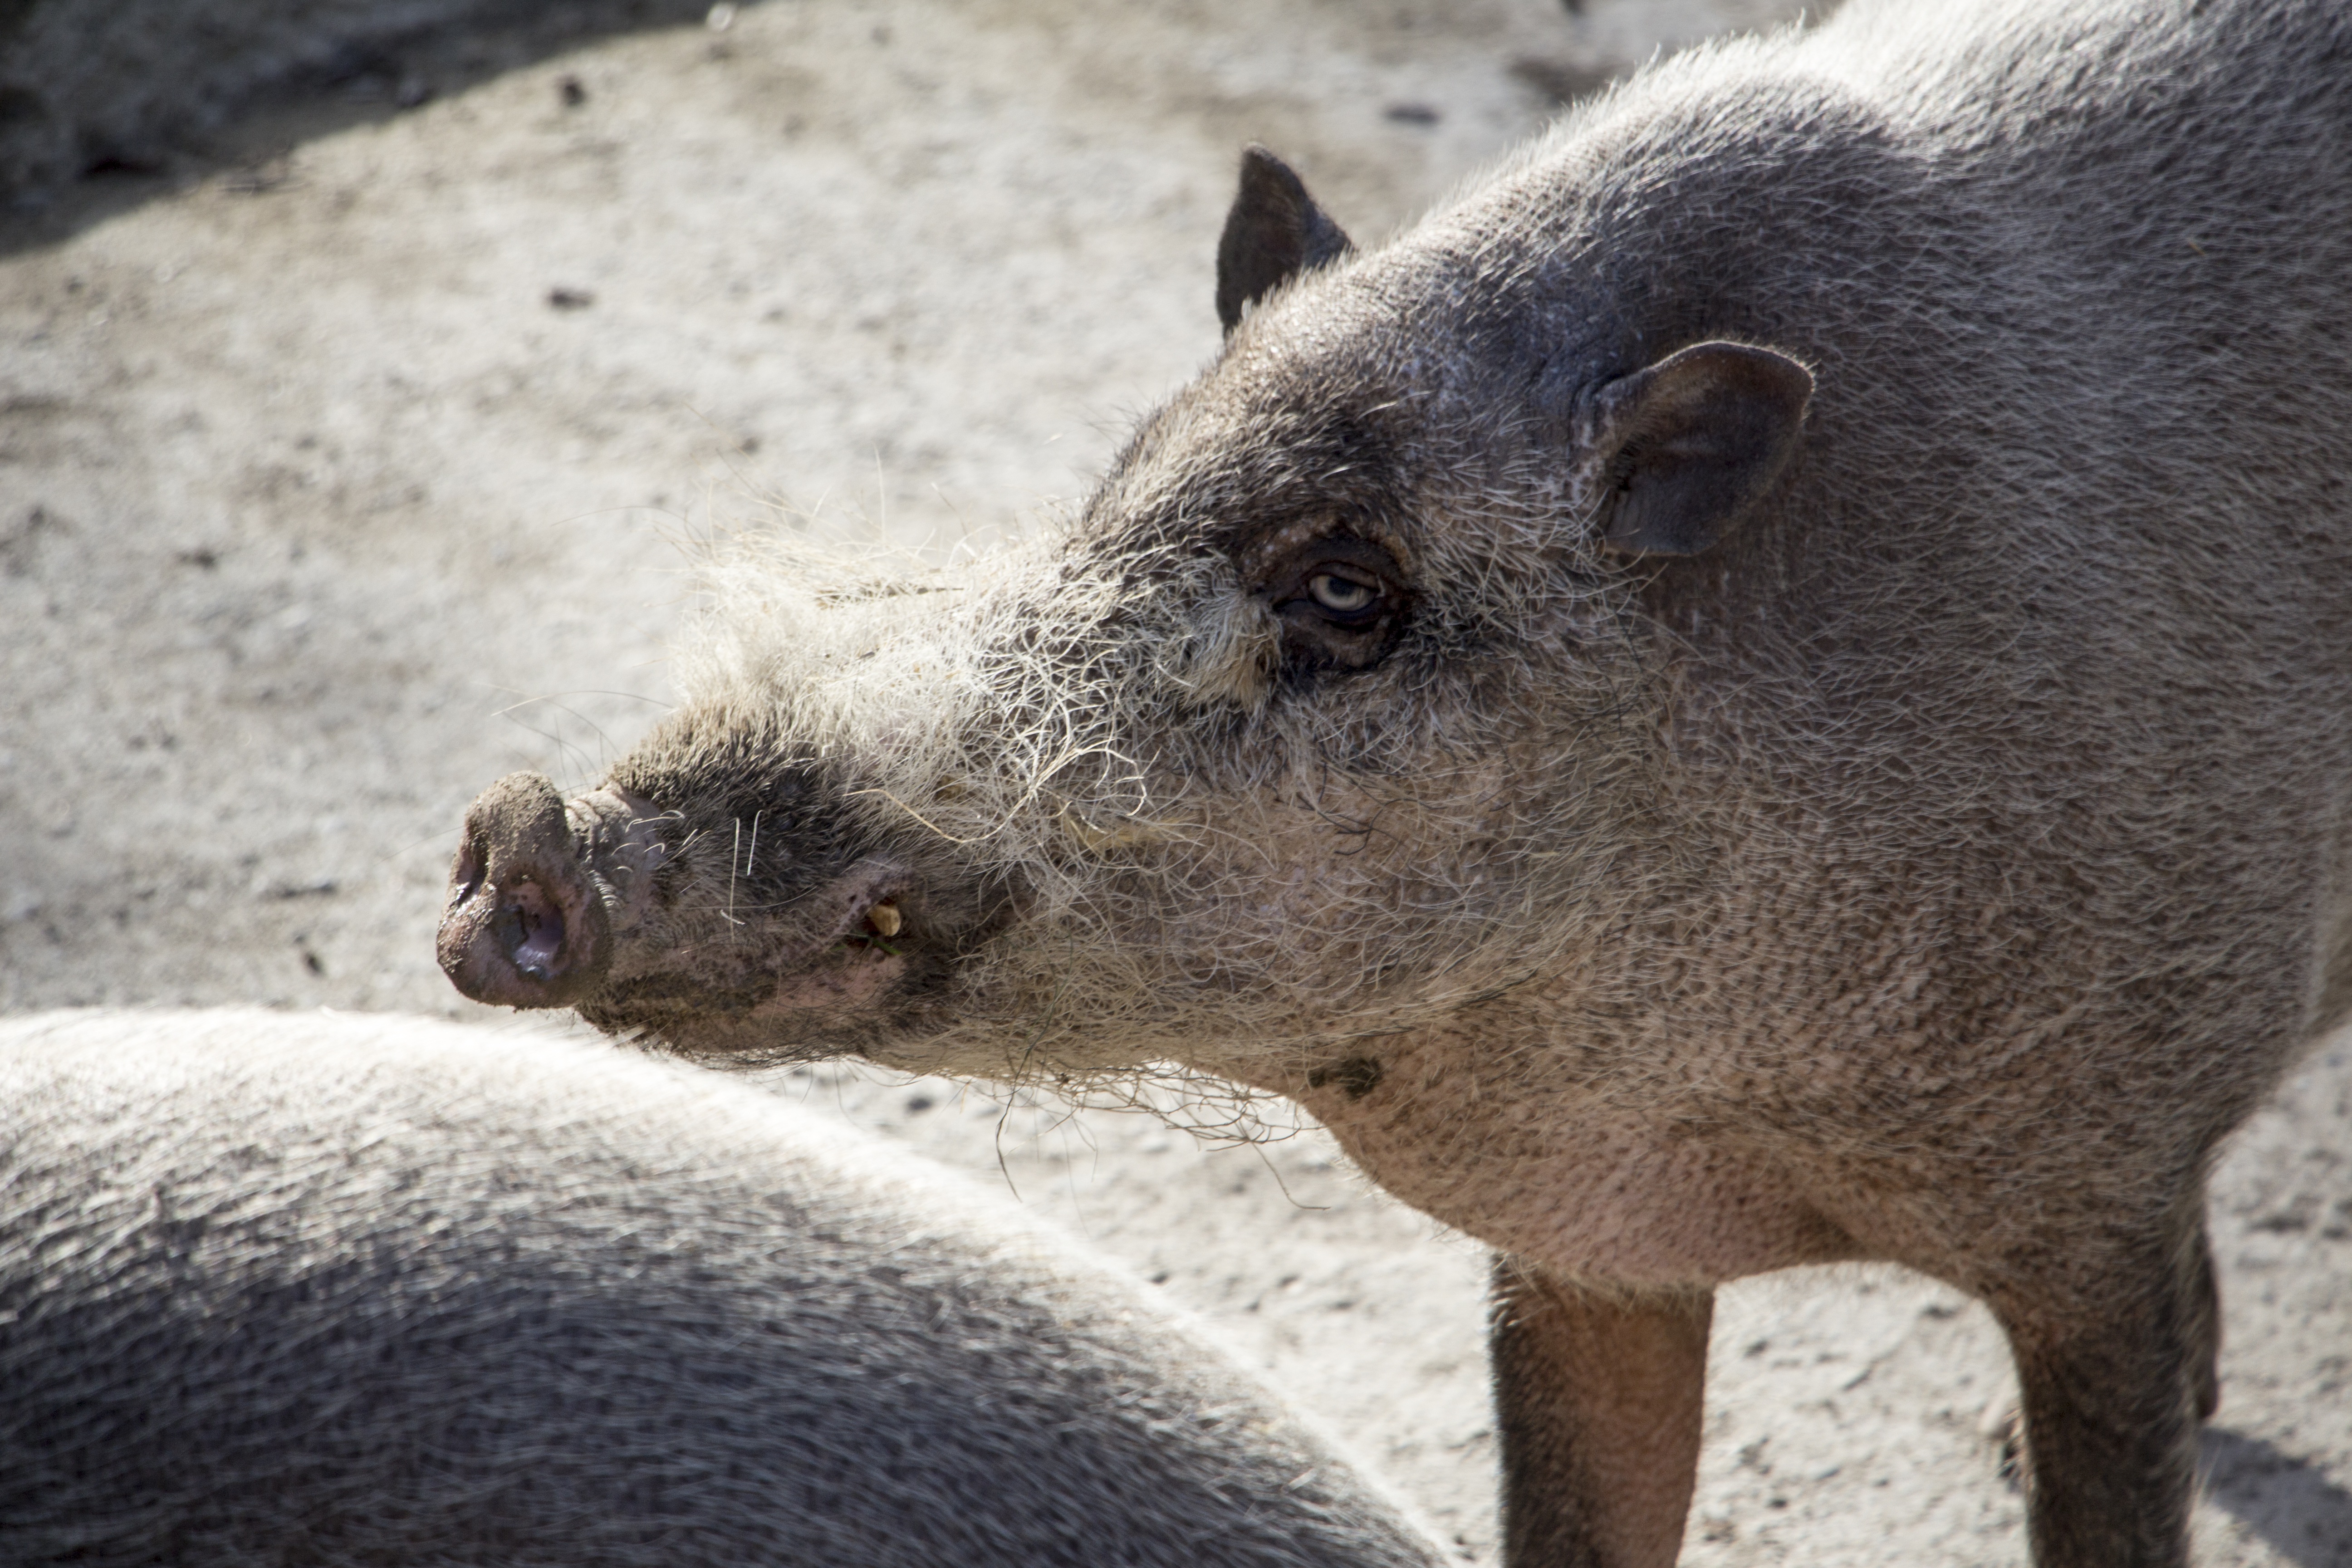
nature, animal, wildlife, wild, zoo, mammal, fauna, boar, vertebrate, marsupial, tapir, peccary, cinghiale